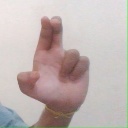
अक्षर: आ